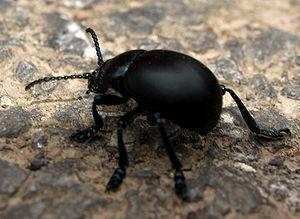
Un scarabée